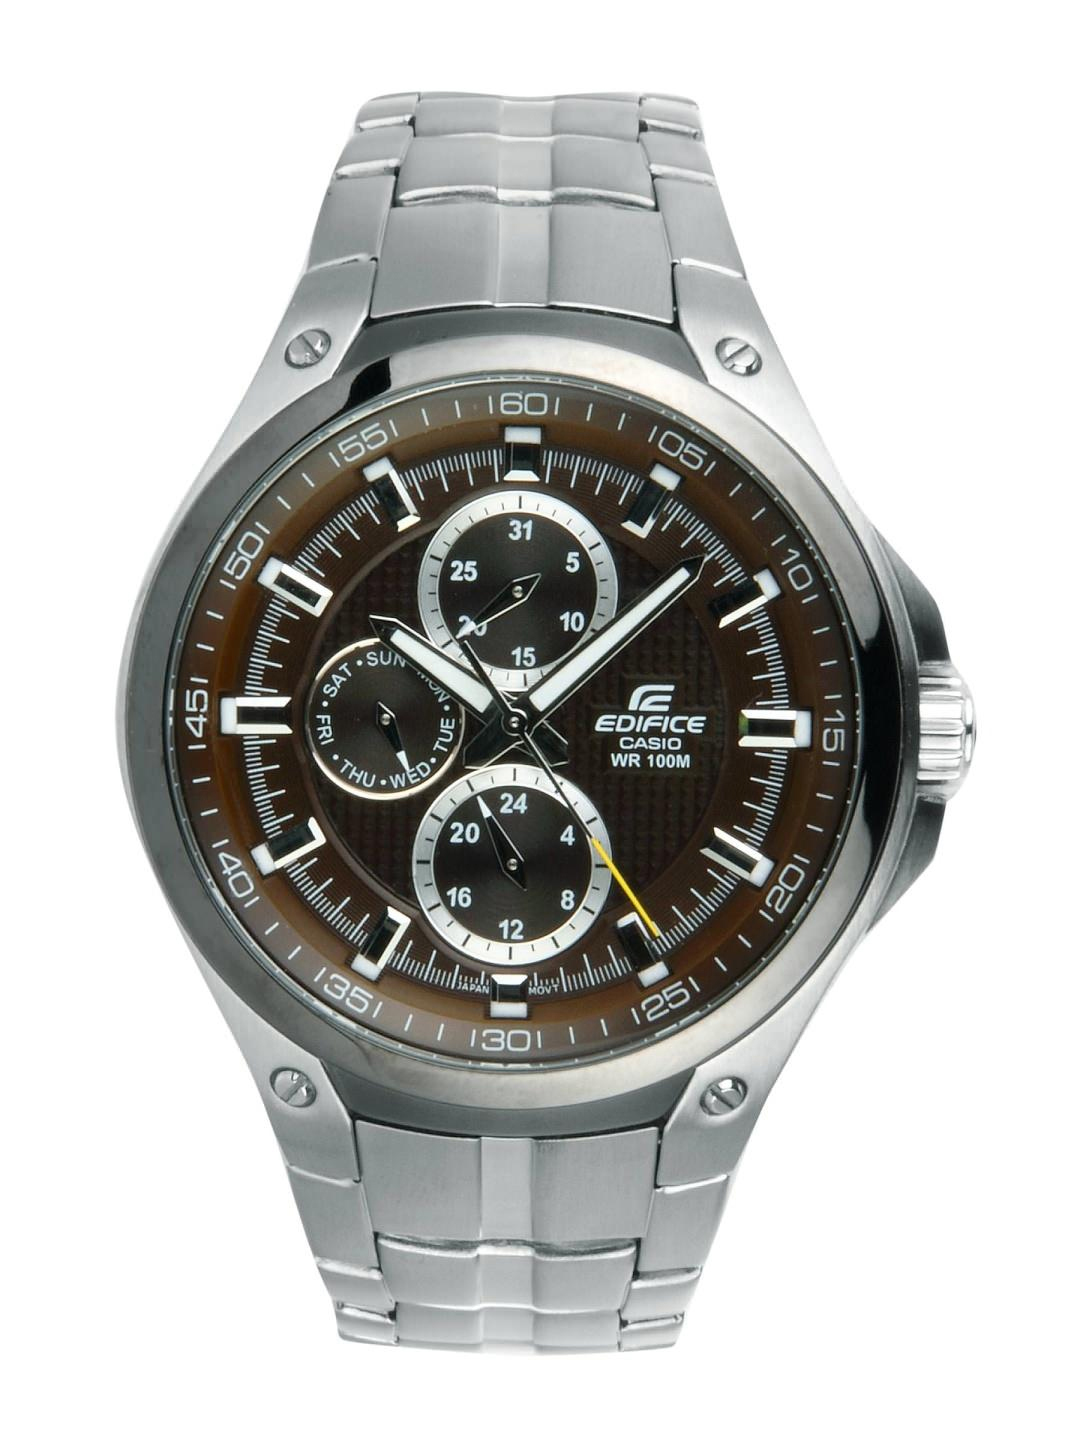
Casio Edifice Men Multi-Dial Watch EF-326D-5AVDF(ED336)
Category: Accessories / Watches / Watches
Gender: Men
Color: Brown
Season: Winter 2016
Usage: Casual